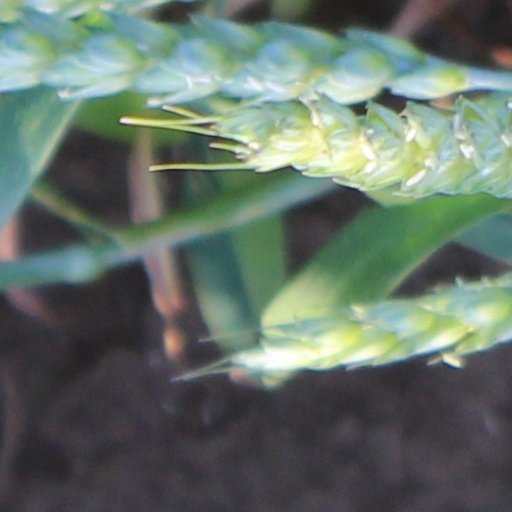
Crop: wheat